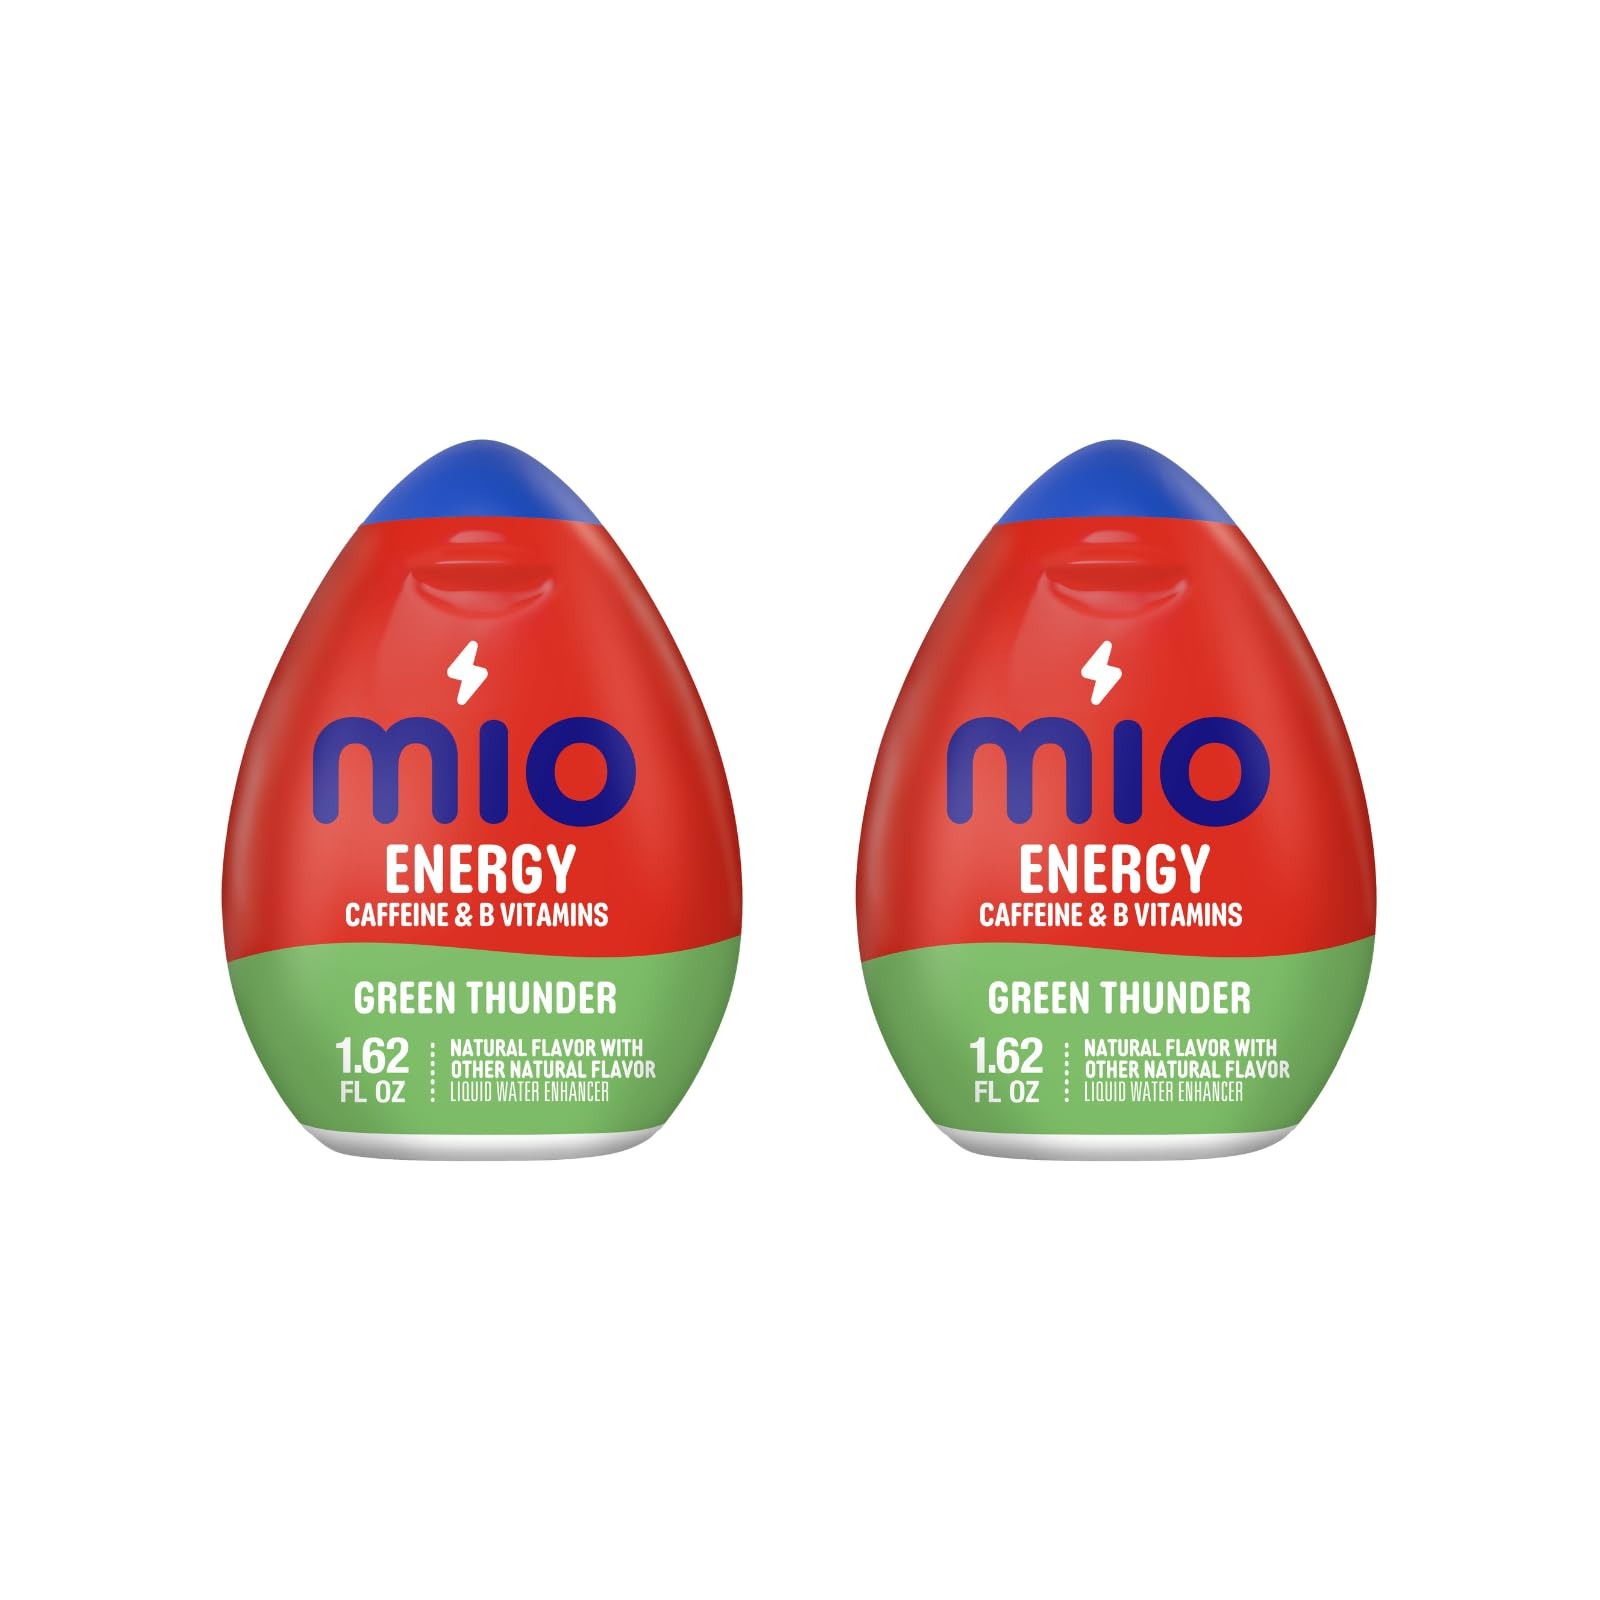
Item Name: MiO Liquid Water Enhancer - makes 24 servings + Vitamins, 1.62 oz each, (Green Thunder, Pack of 2)
Bullet Point 1: Twelwe 1.62 fl. oz. bottle of MiO Energy Green Thunder Liquid Water Enhancer
Bullet Point 2: Give water a boost of caffeine and B vitamins with MiO Energy Green Thunder Liquid Water Enhancer
Bullet Point 3: Comes in liquid drops for a quick and easy splash of flavor
Bullet Point 4: No calorie water enhancer features a bold green apple taste
Bullet Point 5: Apple flavored water drops deliver 60 mg. of caffeine per squeeze
Product Description: MiO Energy Green Thunder Liquid Water Enhancer provides delicious green apple flavor with a boost of caffeine and B vitamins. Just a squeeze will transform plain water into an instant apple drink with the tangy flavor you love. Made with no sugar, this apple flavored water enhancer delivers 60 milligrams of caffeine per squeeze. It's packed in a travel sized 1.62 fluid ounce bottle you can take on the go, helping you stay awake and motivated no matter where life takes you. This sugar free water enhancer doesn't need to be refrigerated. Just one squeeze of the apple flavor drops packs enough flavor for 8 ounces. Whenever you're craving something fruity, turn your bottled water into refreshing apple flavored water for a delicious caffeine fix anytime, anywhere.
Value: 3.24
Unit: Fl Oz

Price: 13.11